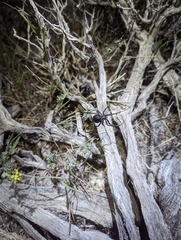
Species: Lactrodectus_hesperus